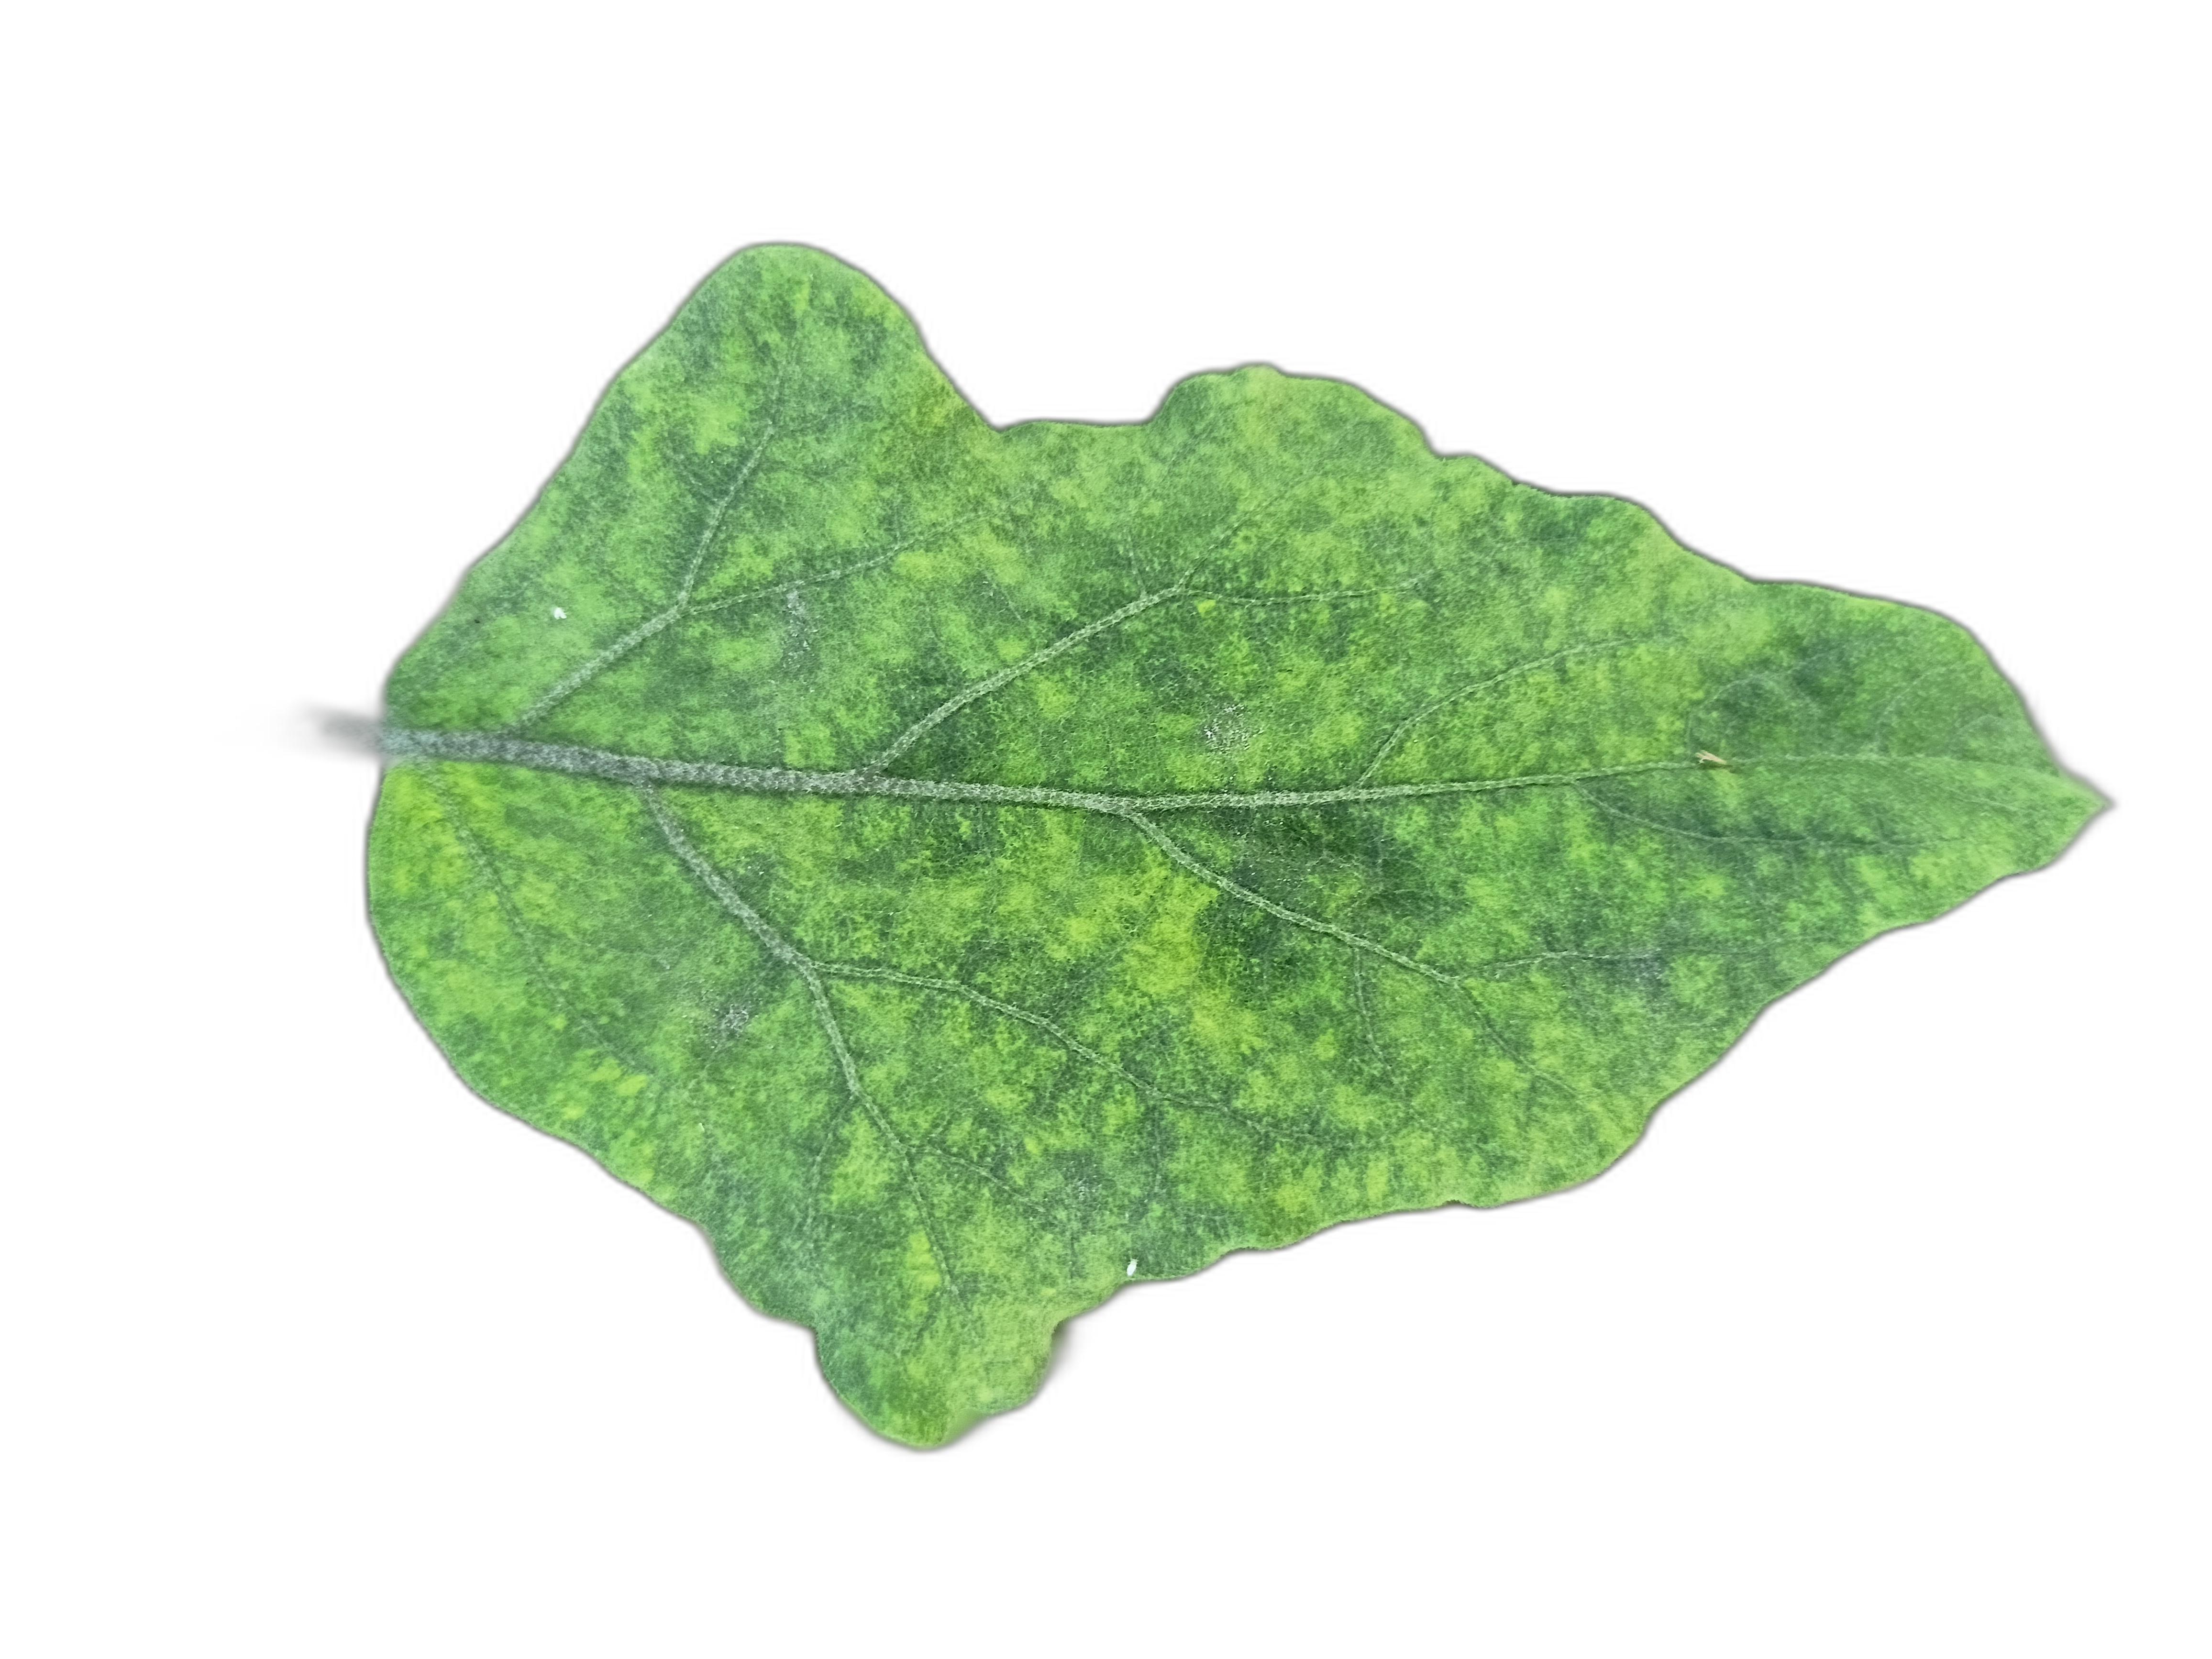
Label: Healthy Leaf